Patul, Chanditala-I

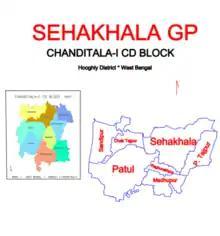
Map of Sehakhala GP

As per 2011 Census of India Patul had a population of 4,083 of which 2,019 (49%) were males and 2,064 (51%) were females. Population below 6 years was 385. The number of literates in Patul was 3,350 (90.59% of the population over 6 years).